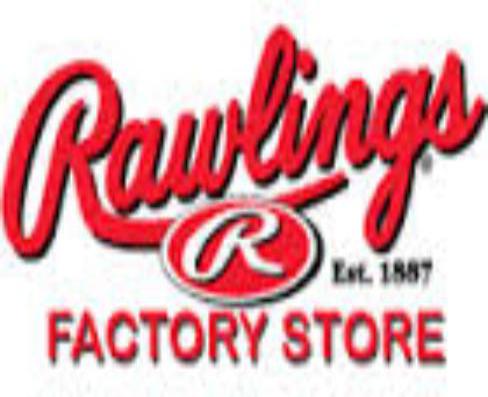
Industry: Sports